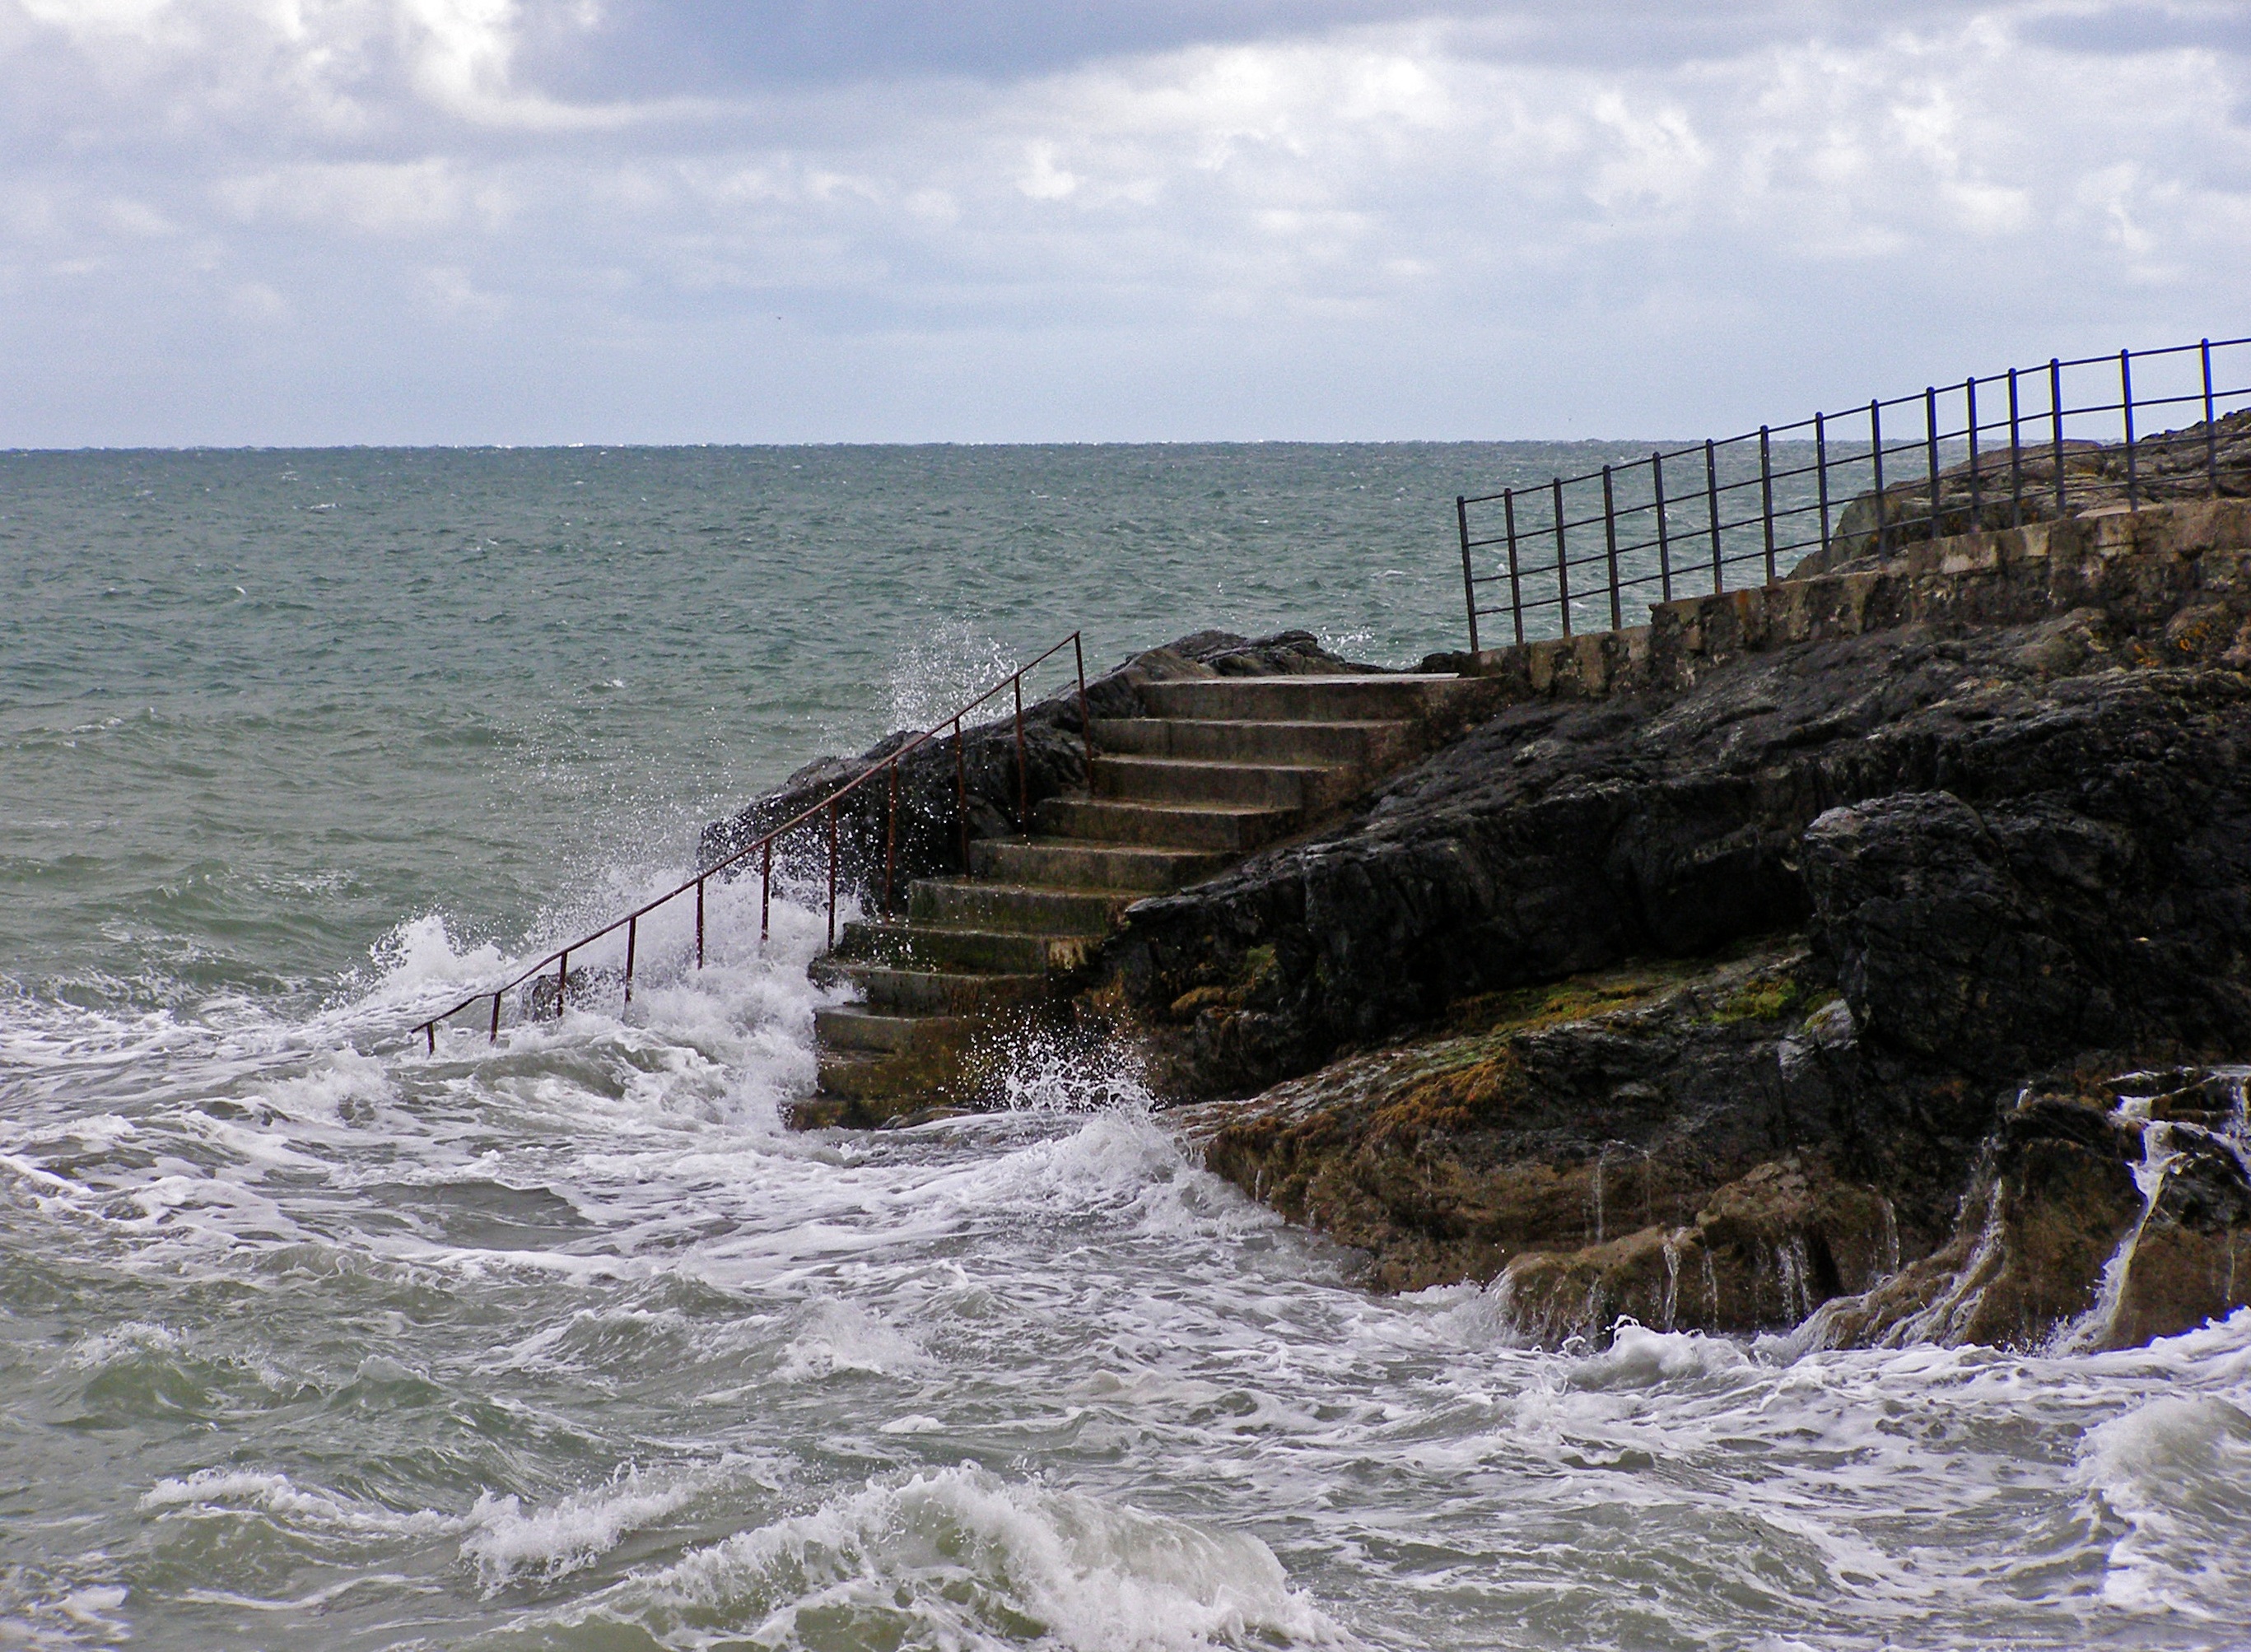
beach, sea, coast, water, nature, rock, ocean, sky, shore, wave, tide, cliff, cove, vehicle, journey, seascape, bay, terrain, ladder, stones, clouds, breakwater, cape, wind wave